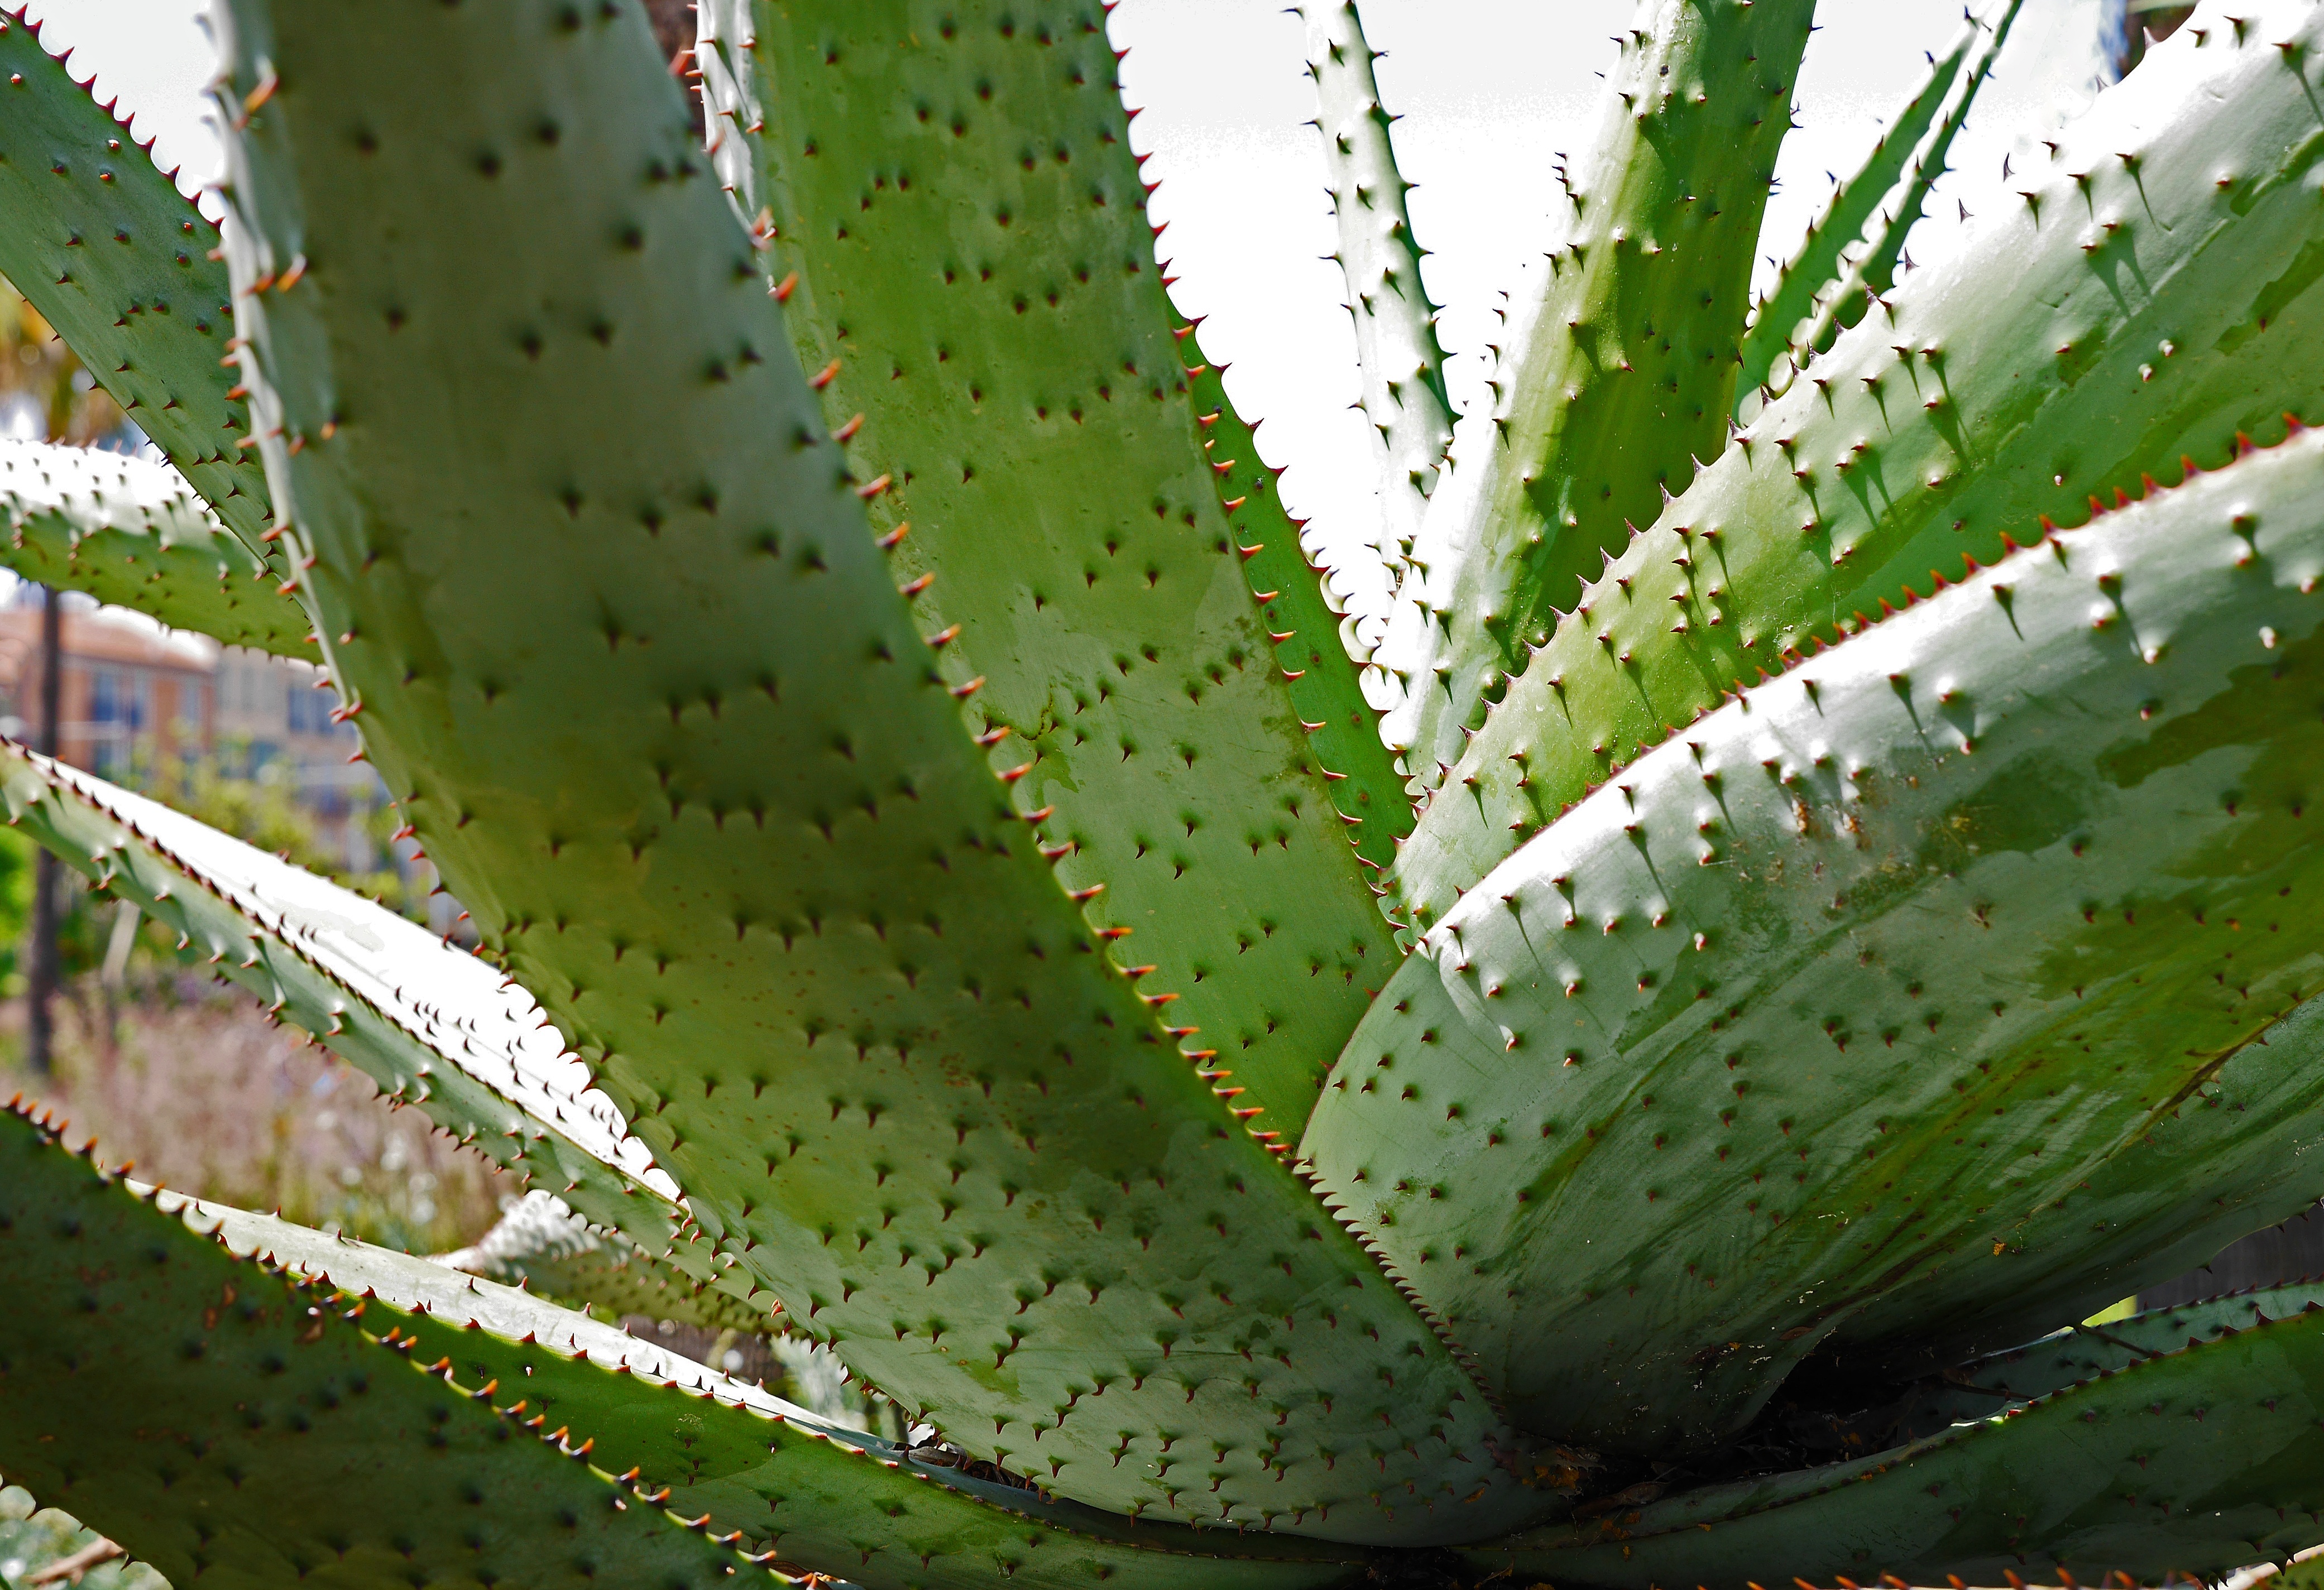
outdoor, prickly, cactus, plant, flower, green, park, botany, succulent, aloe, nice, huge, exotic, agave, spur, imposing, city park, xanthorrhoeaceae, south of france, flowering plant, aloe vera, impressive, c te d azur, plant stem, land plant